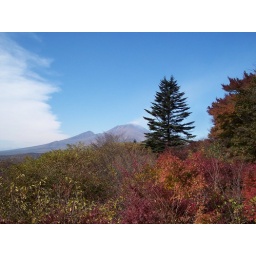
Trees at park near Kitahara mountain house